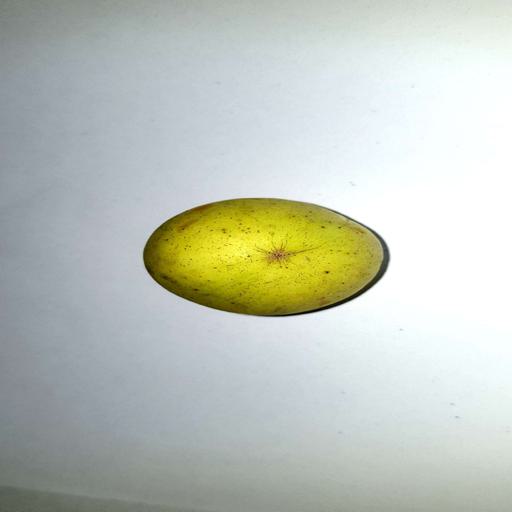
Label: healthy